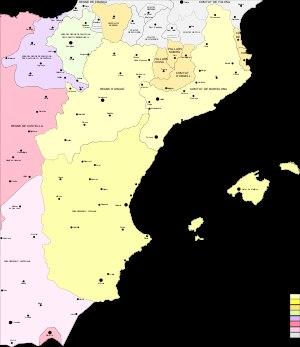
Le traité de Tudilén est signé 1151 par le roi Alphonse VII de Castille, dit l'Empereur, et le comte Raimond-Bérenger IV de Barcelone dans le village de Tudilén, en Navarre. Raimond-Bérenger signe ce traité en tant que Prince d'Aragon, doté de tous les pouvoirs du roi d'Aragon Ramire II, son beau-père.